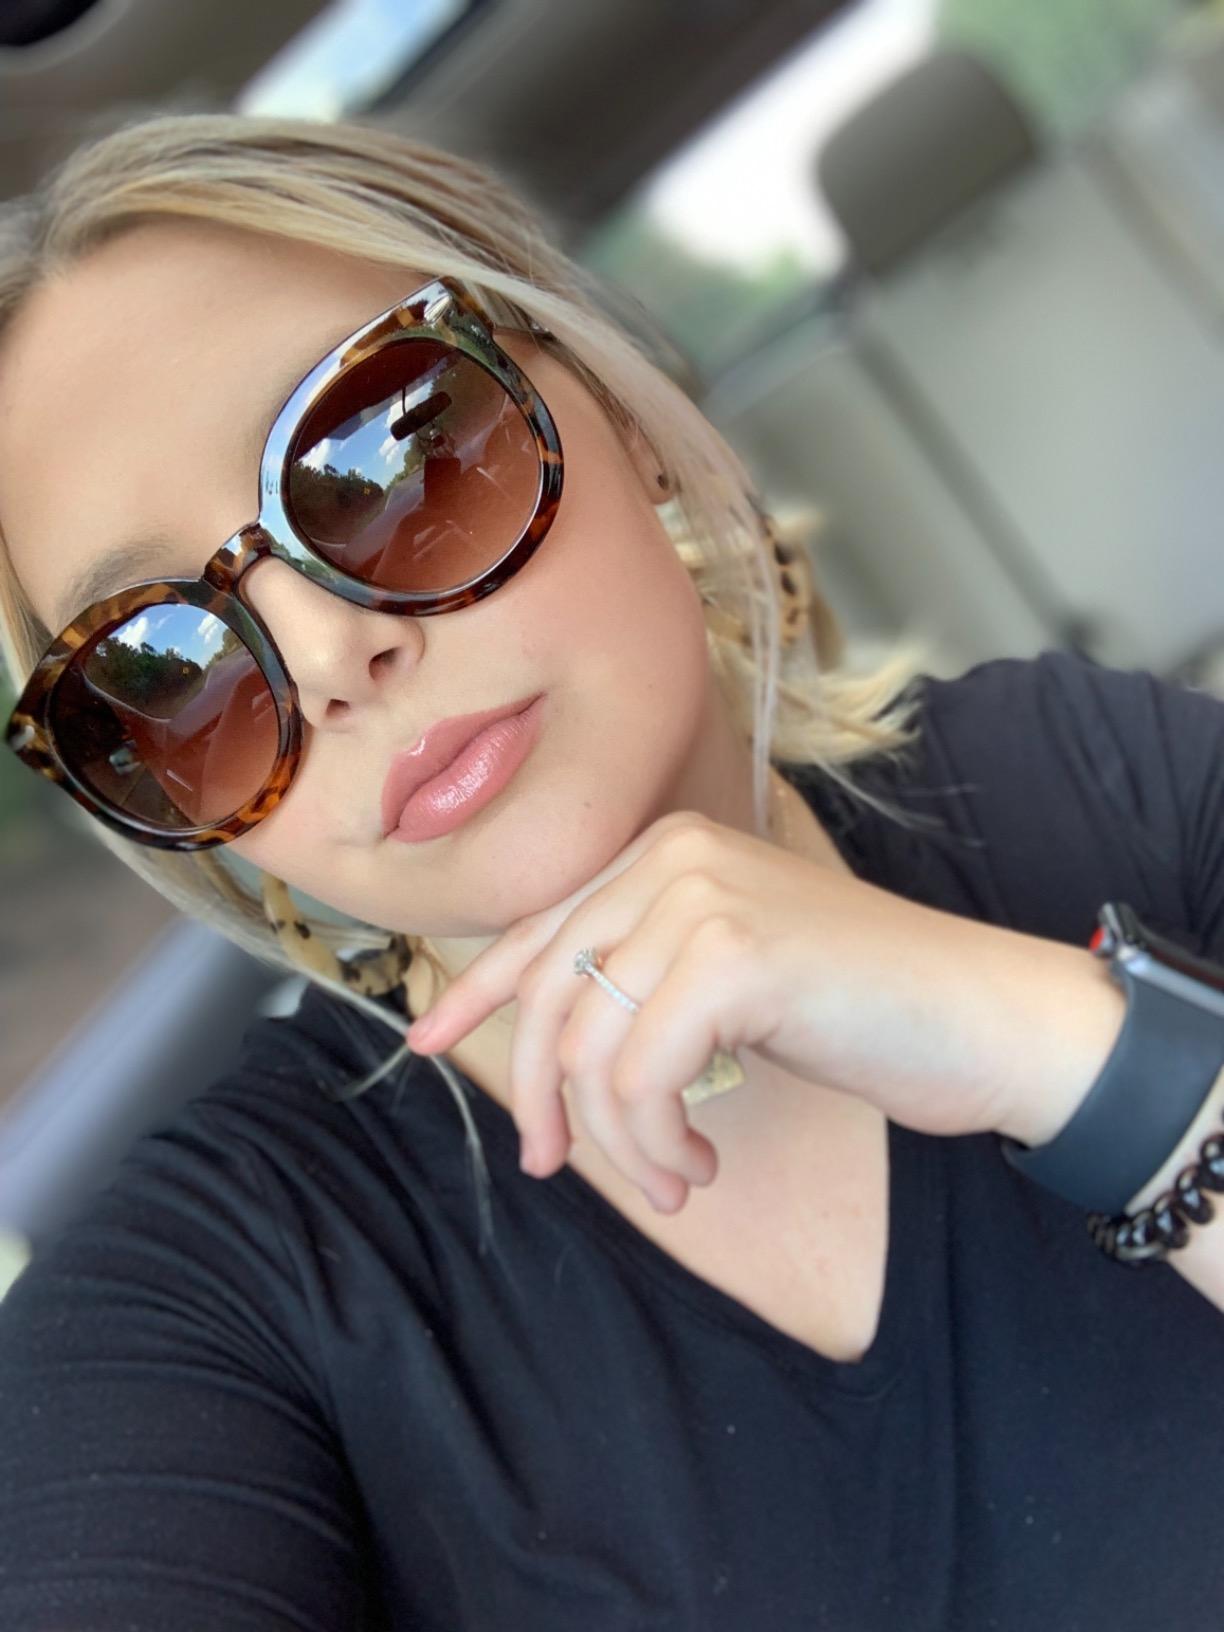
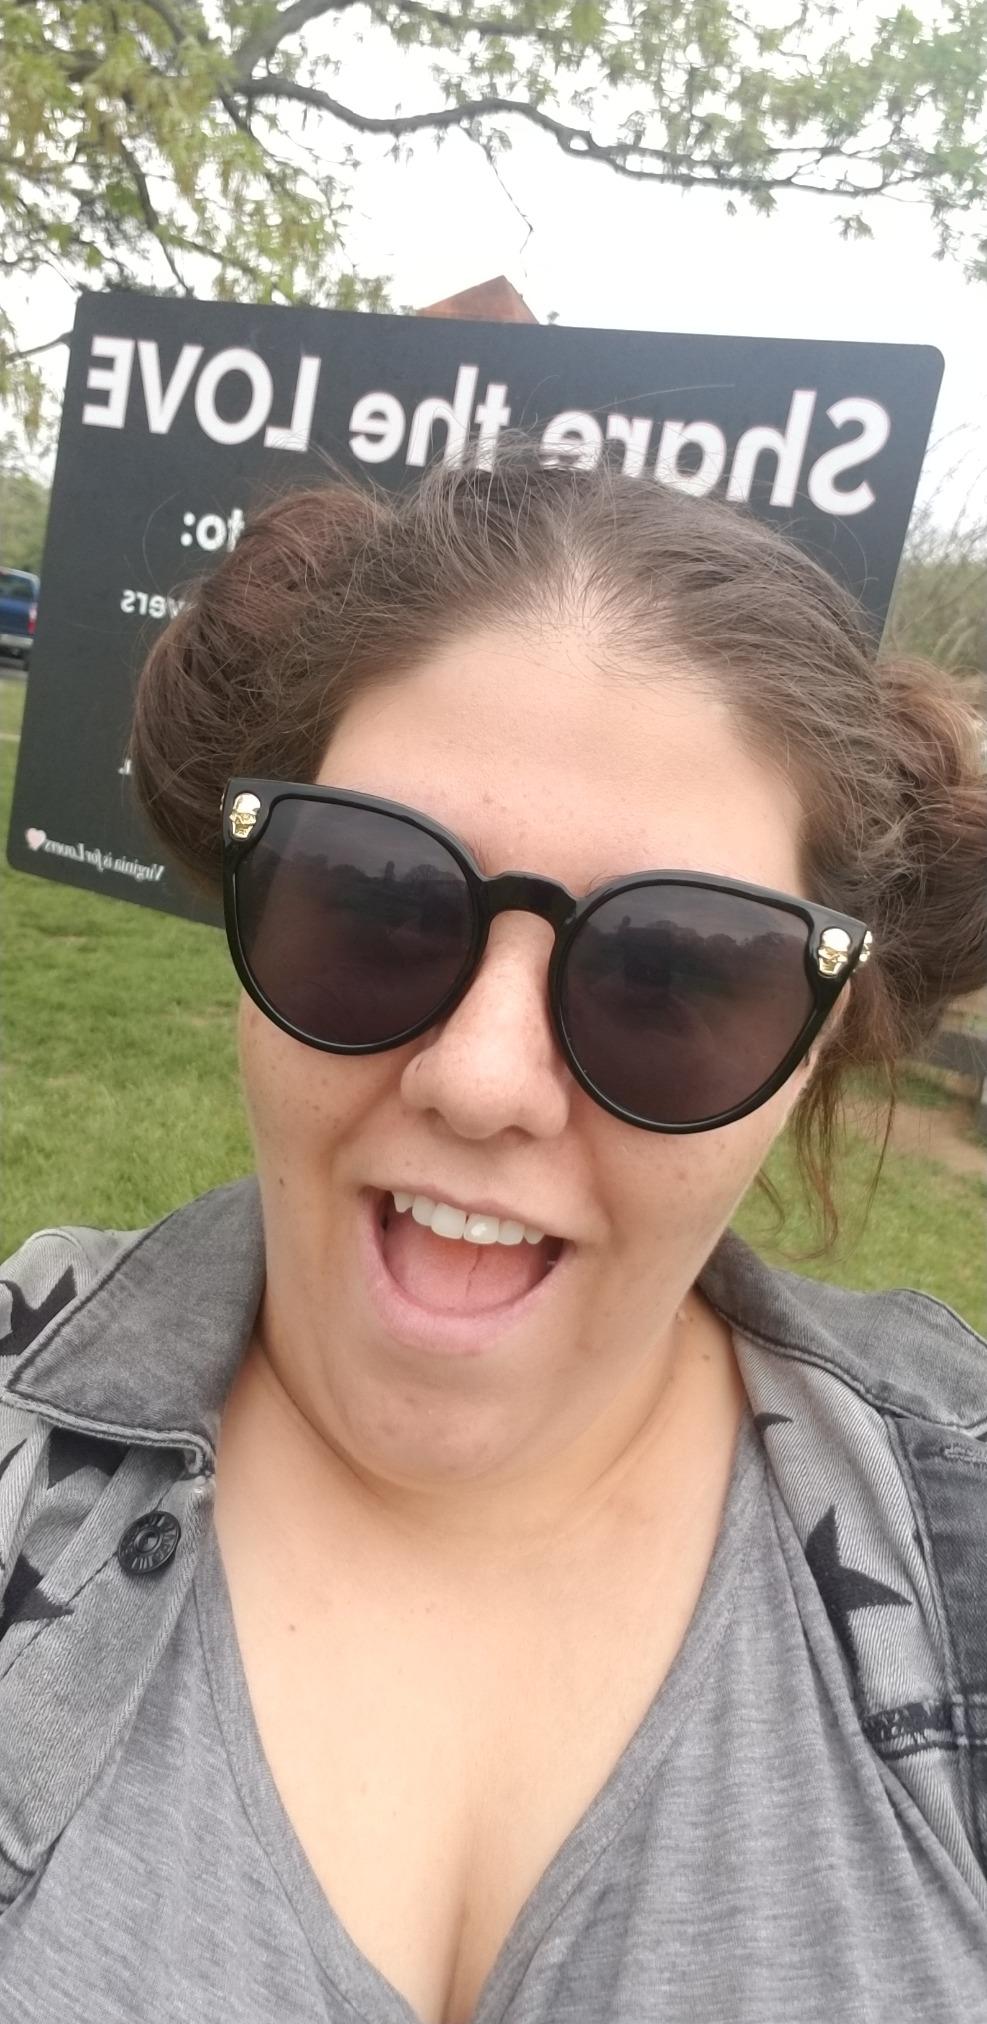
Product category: accessories_sunglasses
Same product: no